Borup, Køge

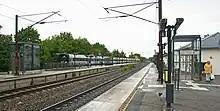
Borup railway station

Borup is served by Borup railway station, located on the Copenhagen–Fredericia railway line.